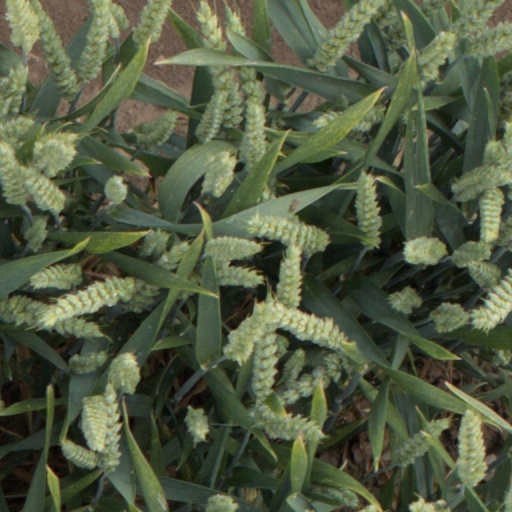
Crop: wheat